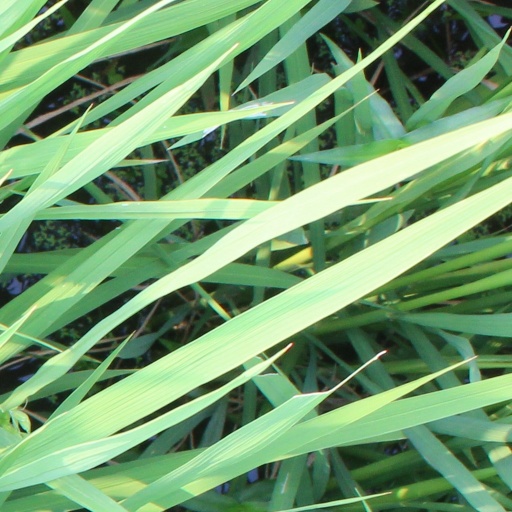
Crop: rice